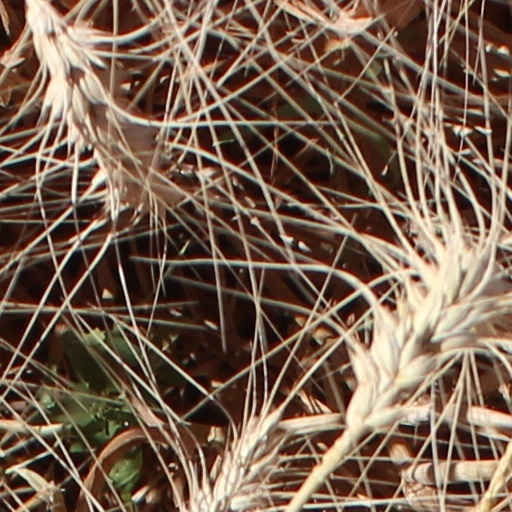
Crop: wheat